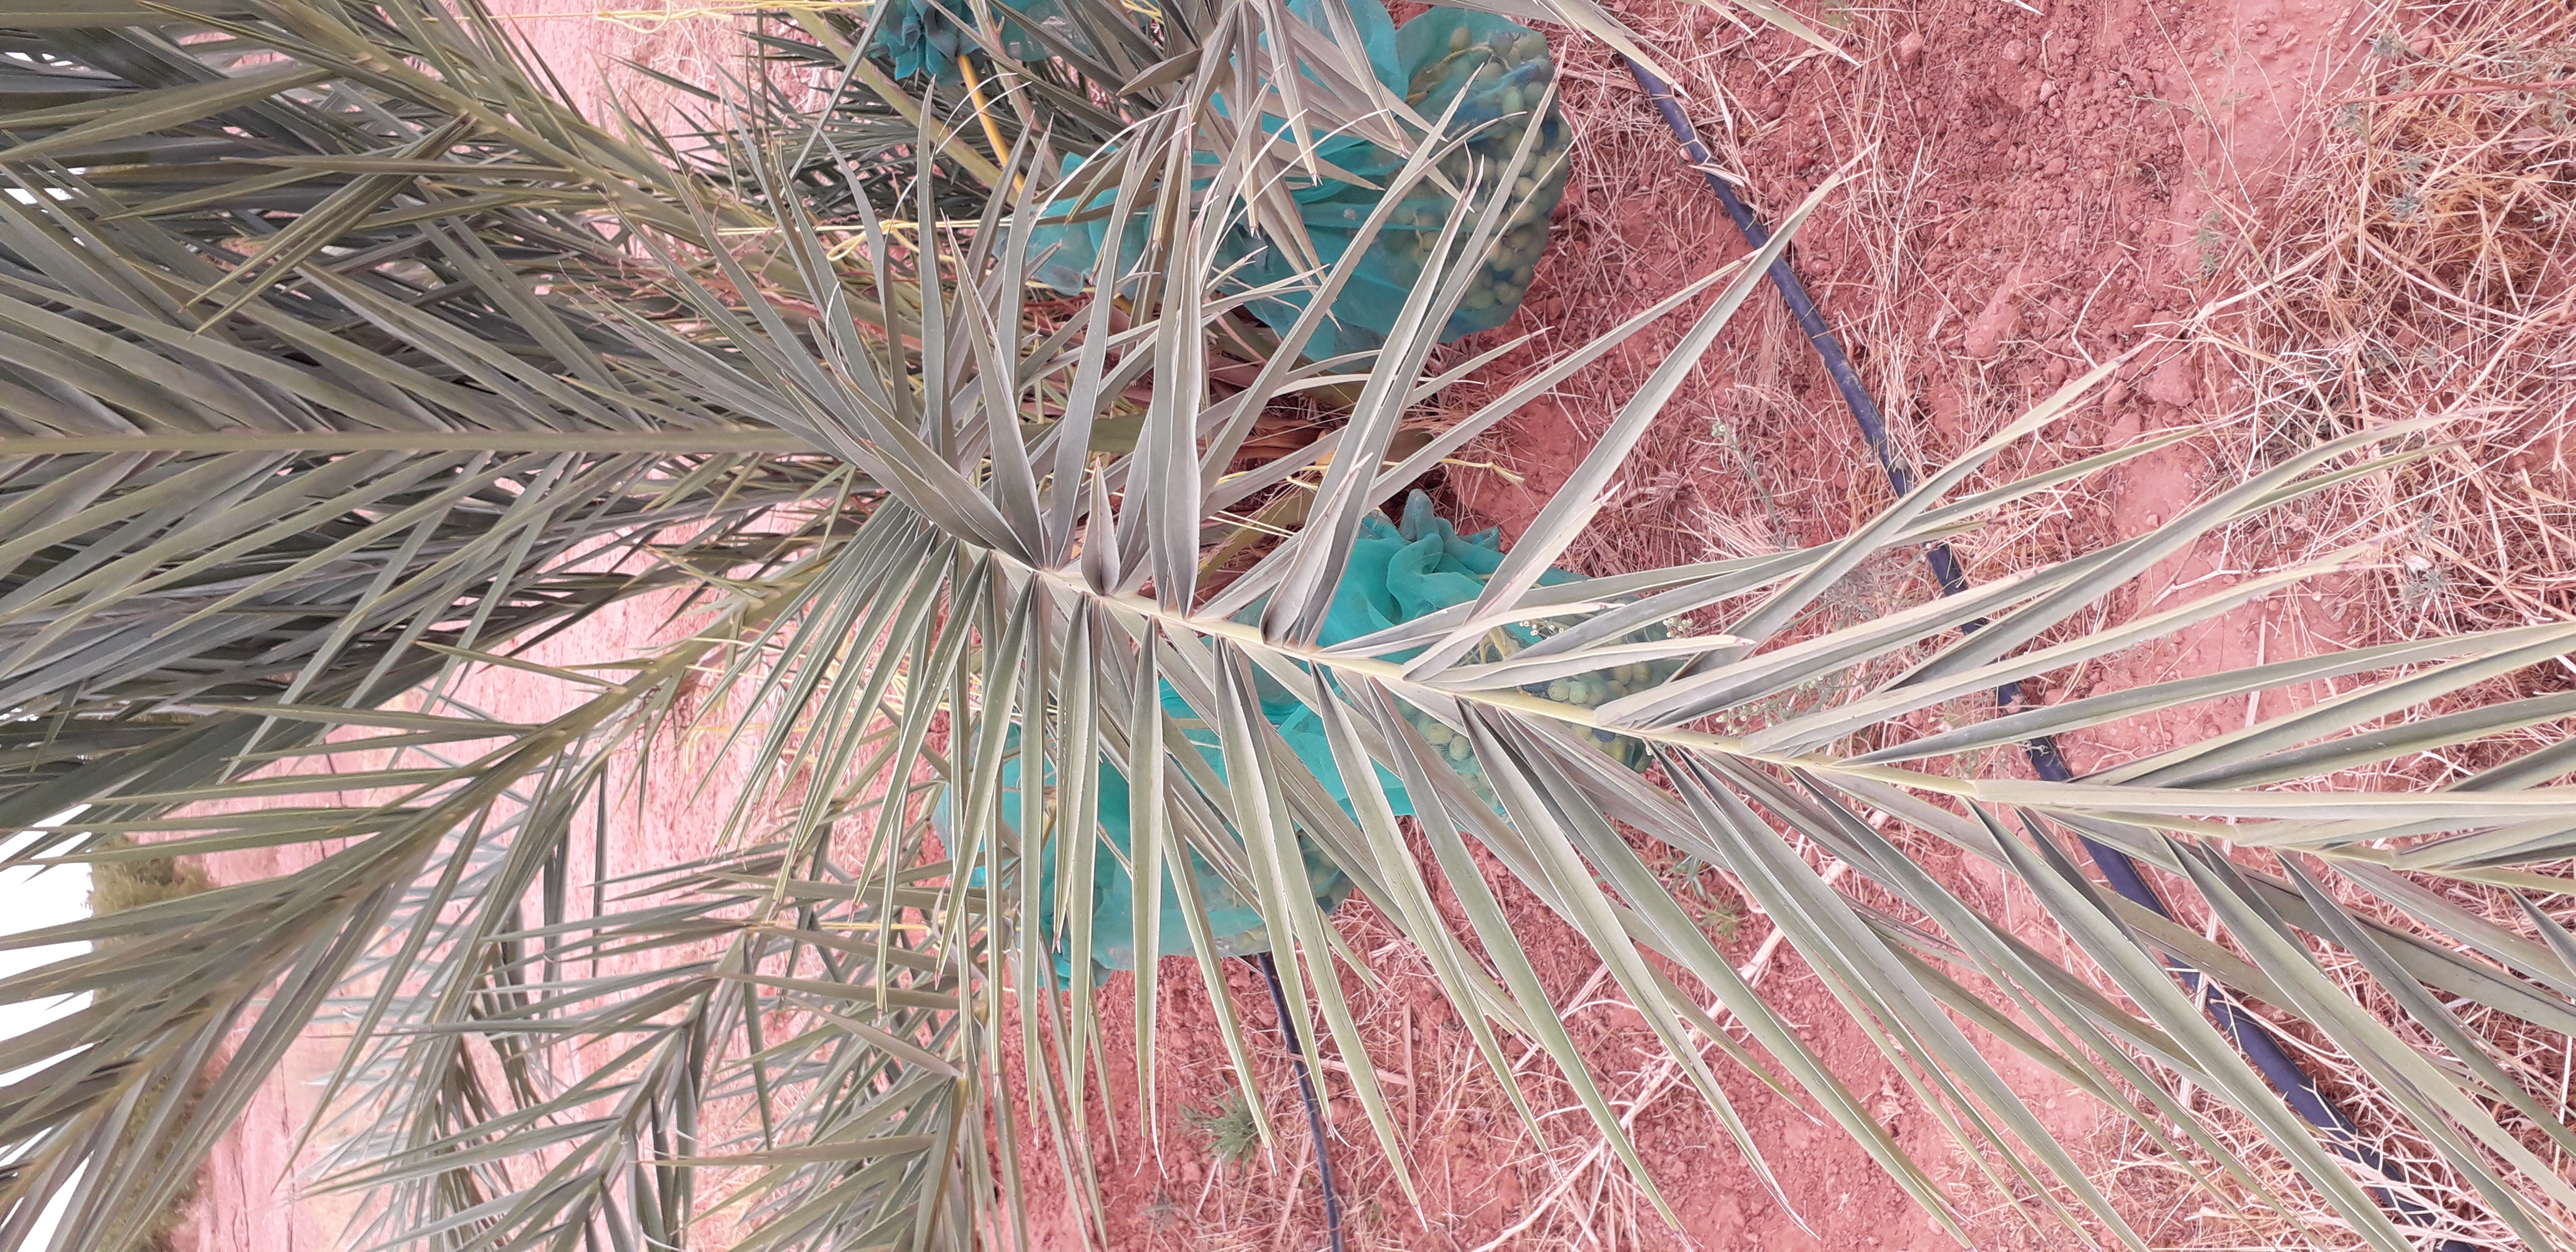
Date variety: kholt